Evgeny Radkevich

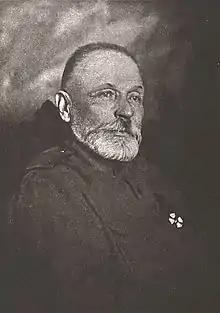
Radkevich in 1917.

In October and November 1914, the 10th Army fought local battles without any connection with the main operations on the Eastern Front. In early December 1914, the 10th Army launched a new offensive, but could not break through the fortified front of the German 8th Army and suffered heavy losses. In early January 1915, the 10th Army conducted the Lasdenen operation, which did not bring the success the Imperial Russian Army expected of it.